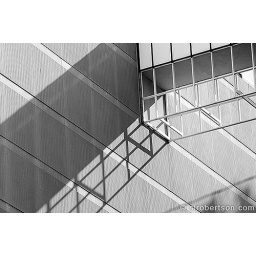
Shadow on wall of building cast by catwalk bridge, Atlanta, Georgia